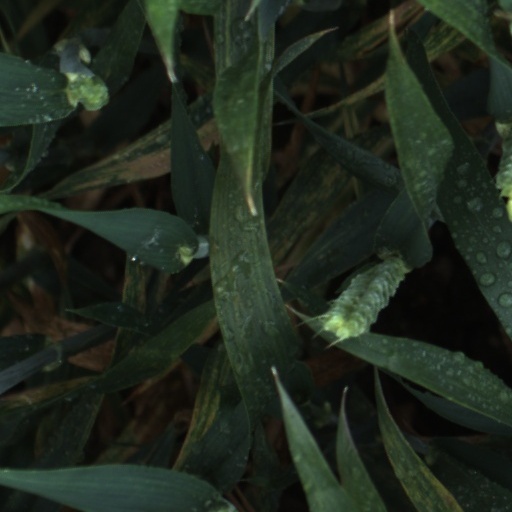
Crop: wheat